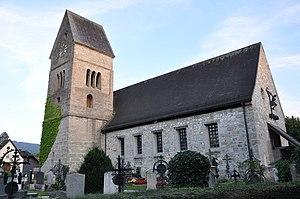
Anif est une commune autrichienne du district de Salzbourg-Umgebung dans l'État de Salzbourg.